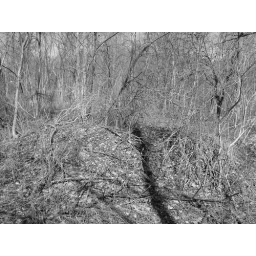
forest floor along side by the river